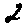
Label: 2